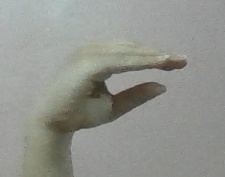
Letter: jeem